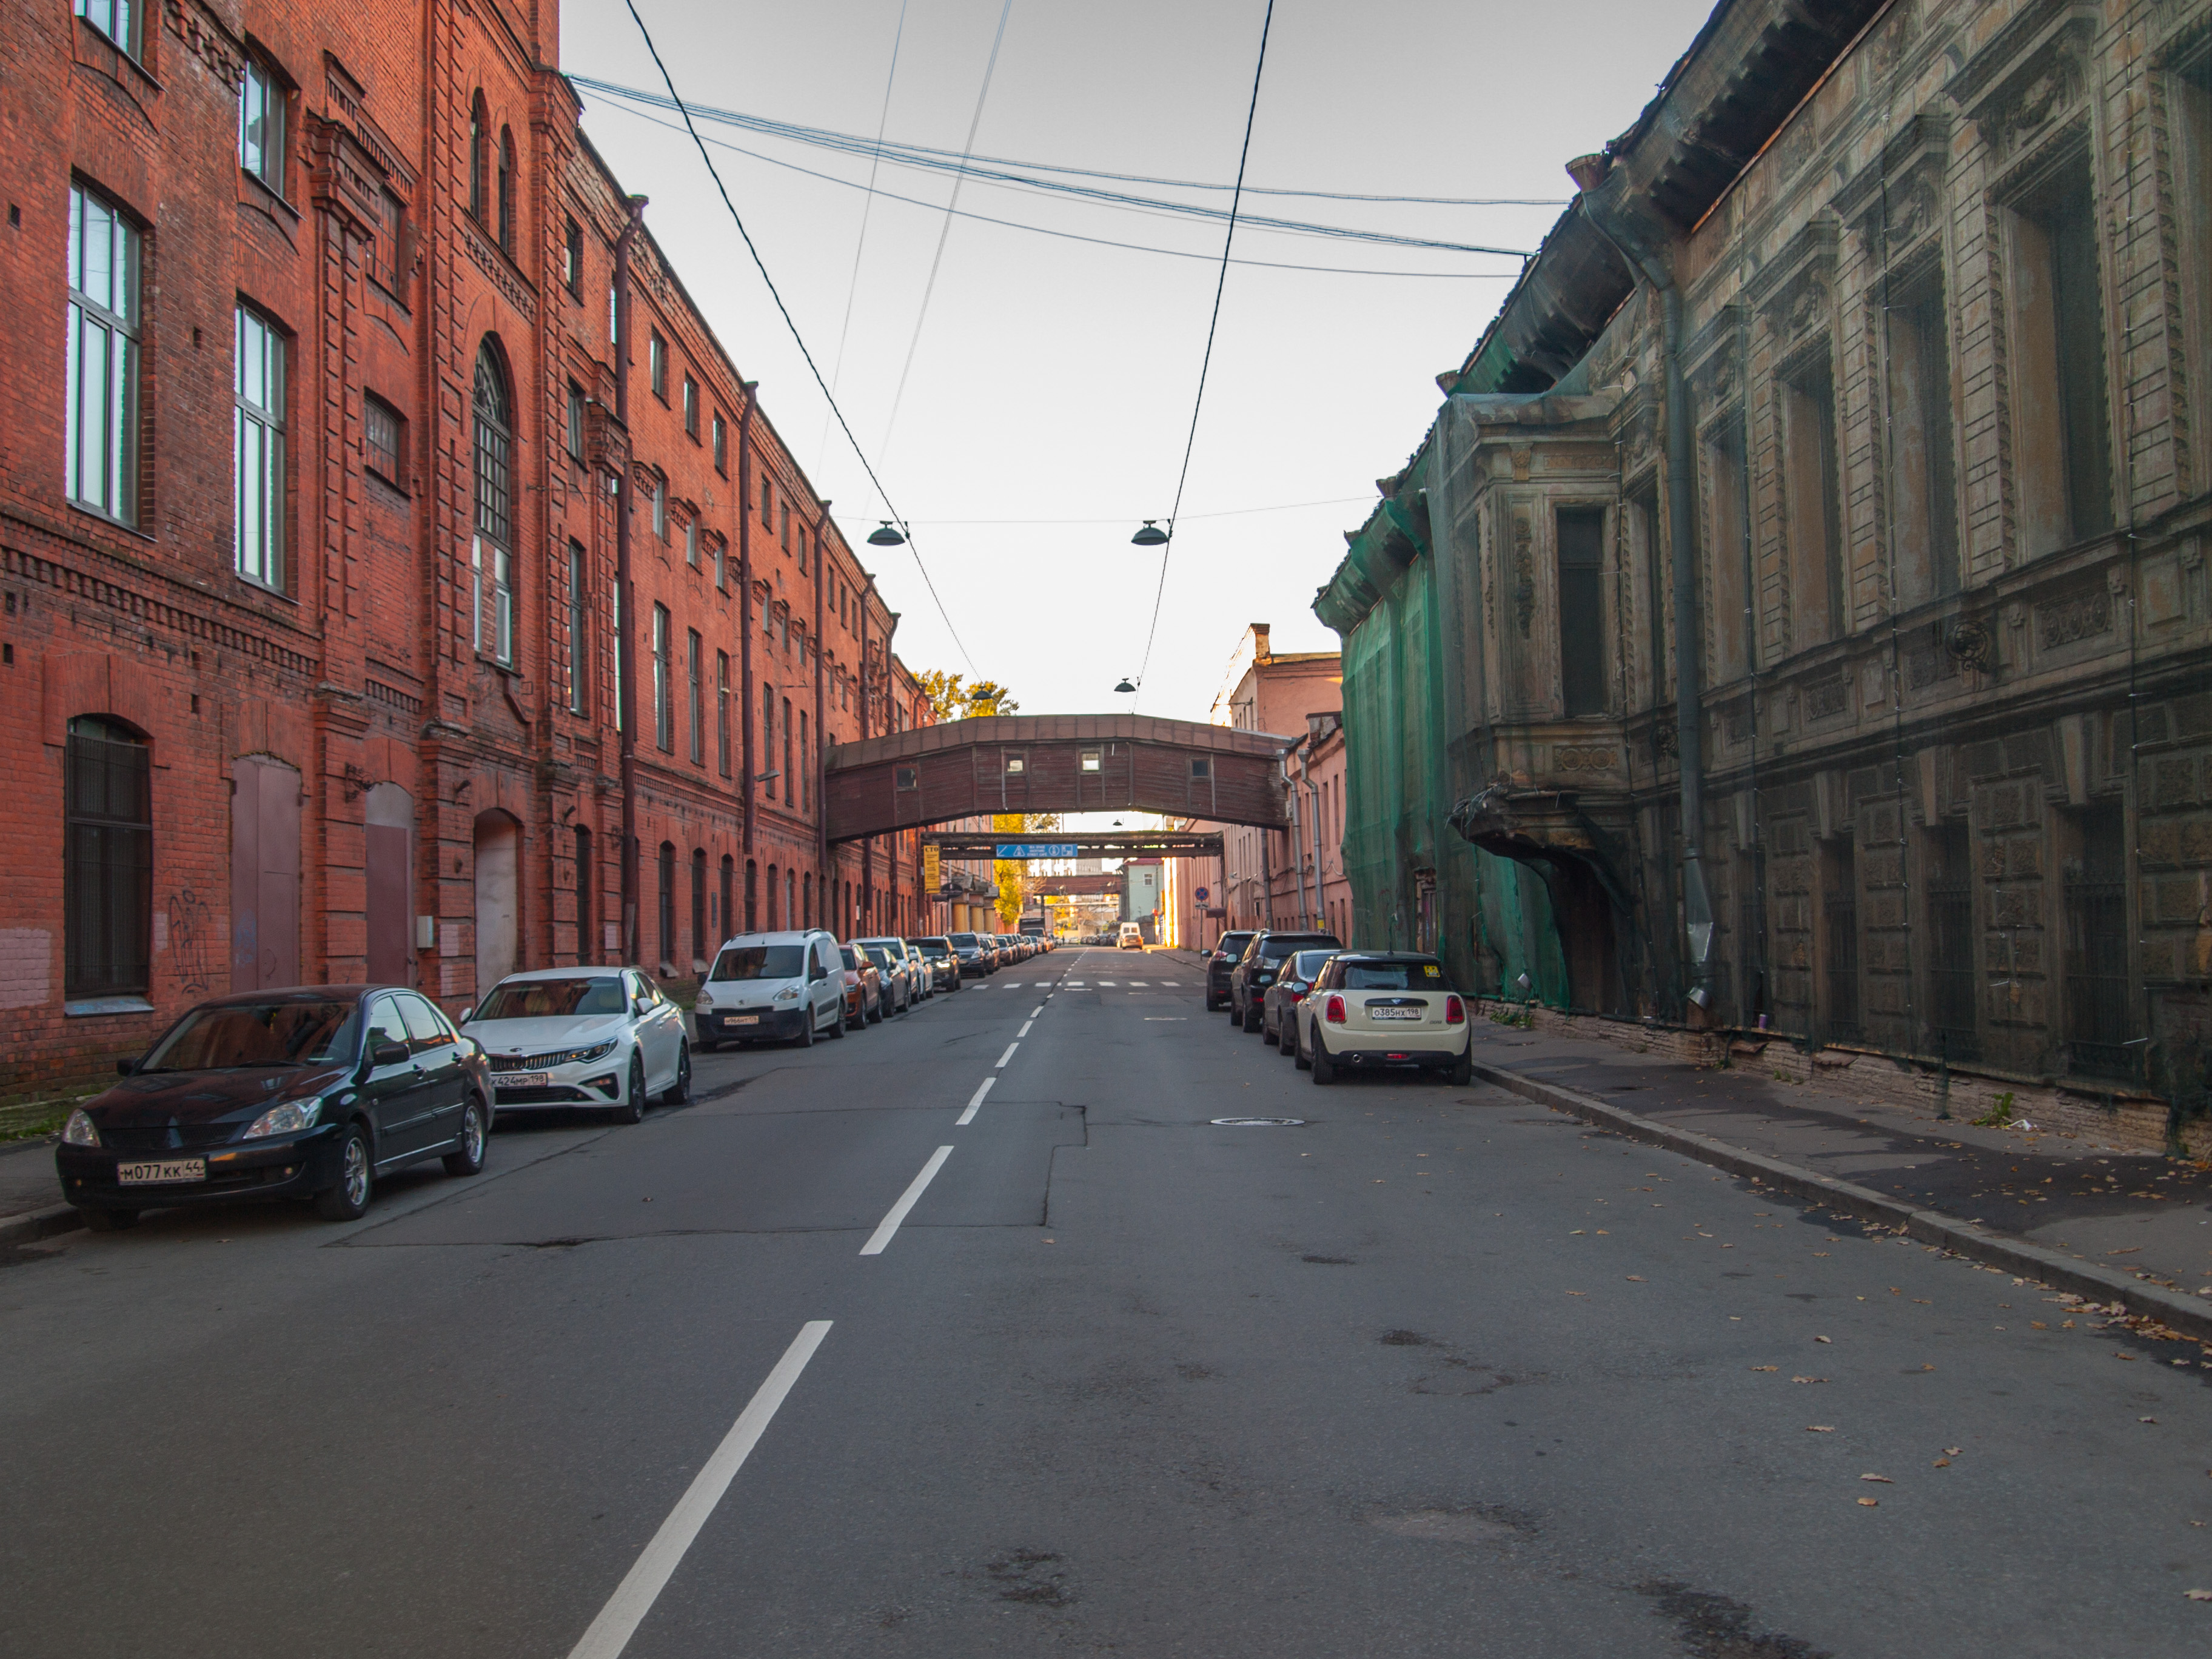
images, road, urban area, street, lane, neighbourhood, town, city, downtown, human settlement, thoroughfare, landmark, infrastructure, transport, architecture, residential area, building, metropolitan area, mode of transport, asphalt, metropolis, road surface, nonbuilding structure, vehicle, house, highway, compact car, mixed use, suburb, pedestrian, sidewalk